Daigo Fukuryū Maru

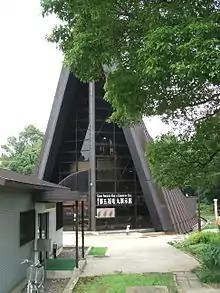
The ship in its museum in 2007

Around August 20, condition deteriorated. By August 29, he fell into critical condition after developing meningitis. He became delirious and violent, having to be tied to a bed on the floor. Kuboyama soon fell into a coma and developed pneumonia. On September 23, he became the first member of the crew to die from complications of radiation sickness. The remaining 22 crew members were released from the hospital on May 20, 1955 after 14 months. They received yearly checkups to monitor the toll of long-term radiation sickness complications.